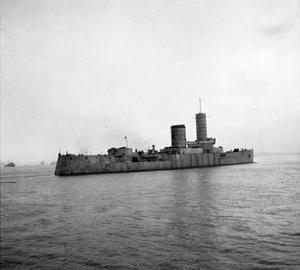
Le SMS Hessen est un cuirassé pré-dreadnought de la classe Braunschweig lancé en 1903. Ses sister-ships sont les SMS Braunschweig, SMS Elsaß, SMS Preußen et SMS Lothringen. Il a appartenu à la Kaiserliche Marine, jusqu'en 1918, puis a servi dans la Reichsmarine de 1925 à 1934, puis a servi de navire-cible, et enfin a été livré à la marine soviétique en 1946.